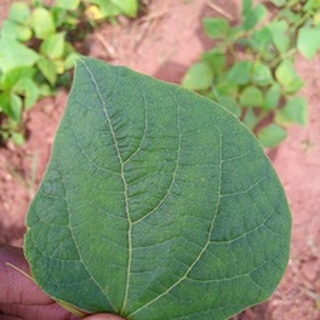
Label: healthy_bean